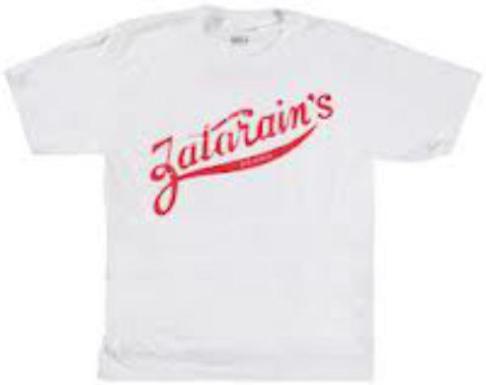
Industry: Food